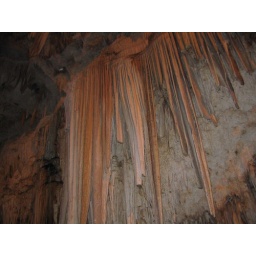
The magnificent cave on Antiparos. Accessible by road since 1996, there is a bus service from town.